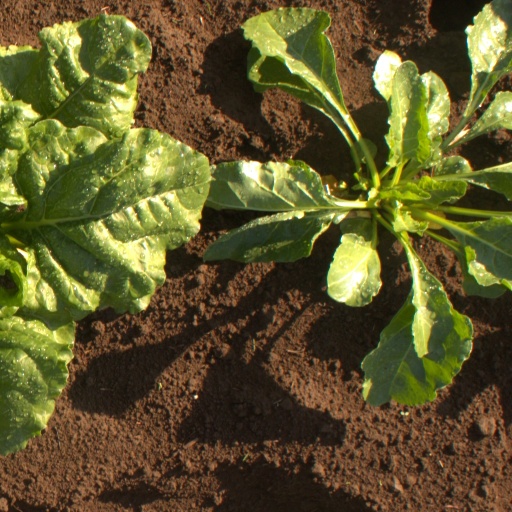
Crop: sugar beet